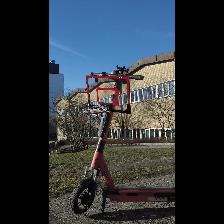
Label: NonHuman